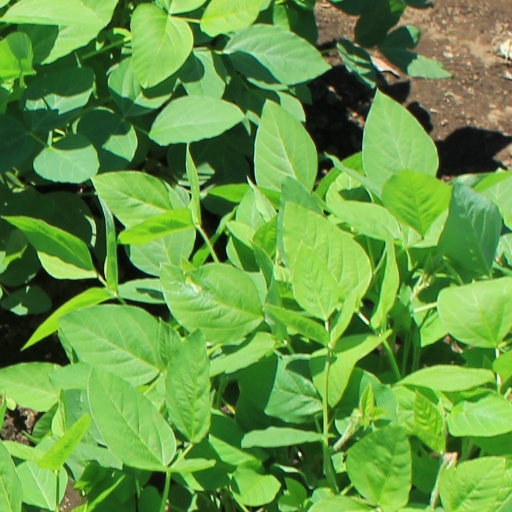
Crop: soybean